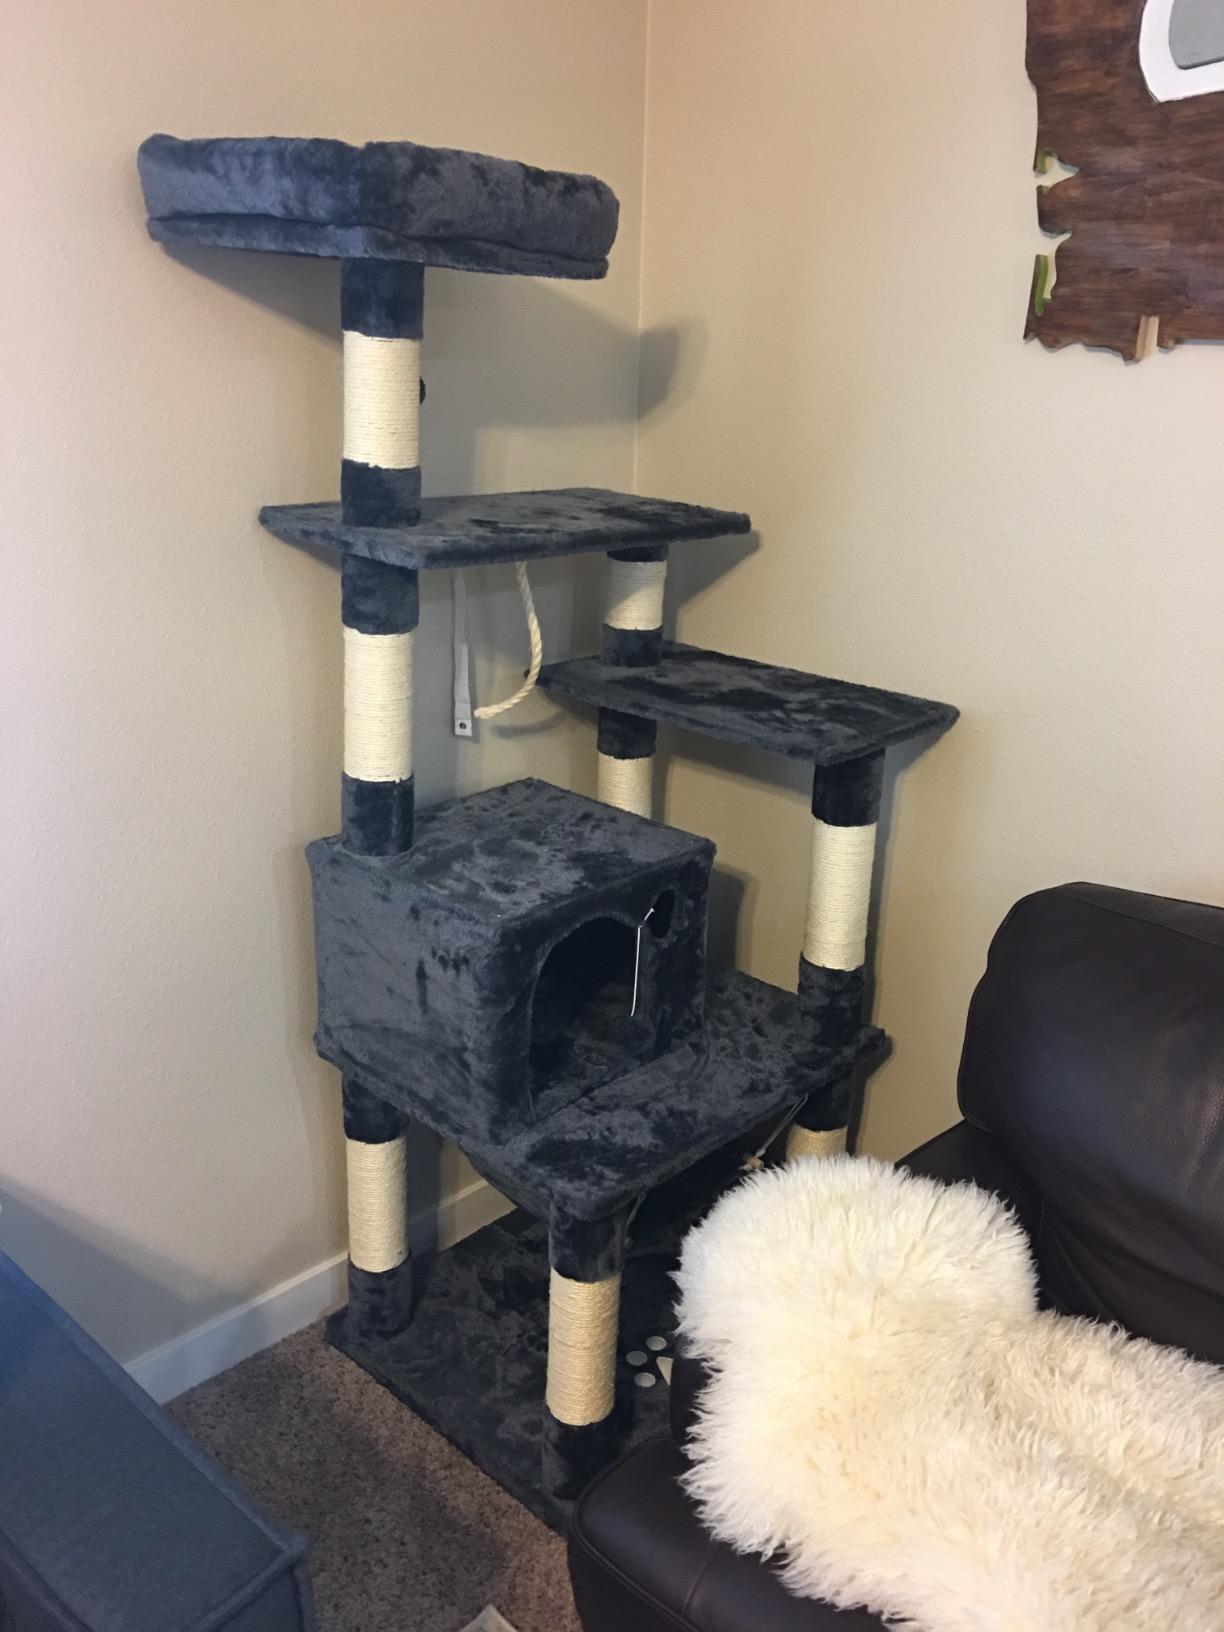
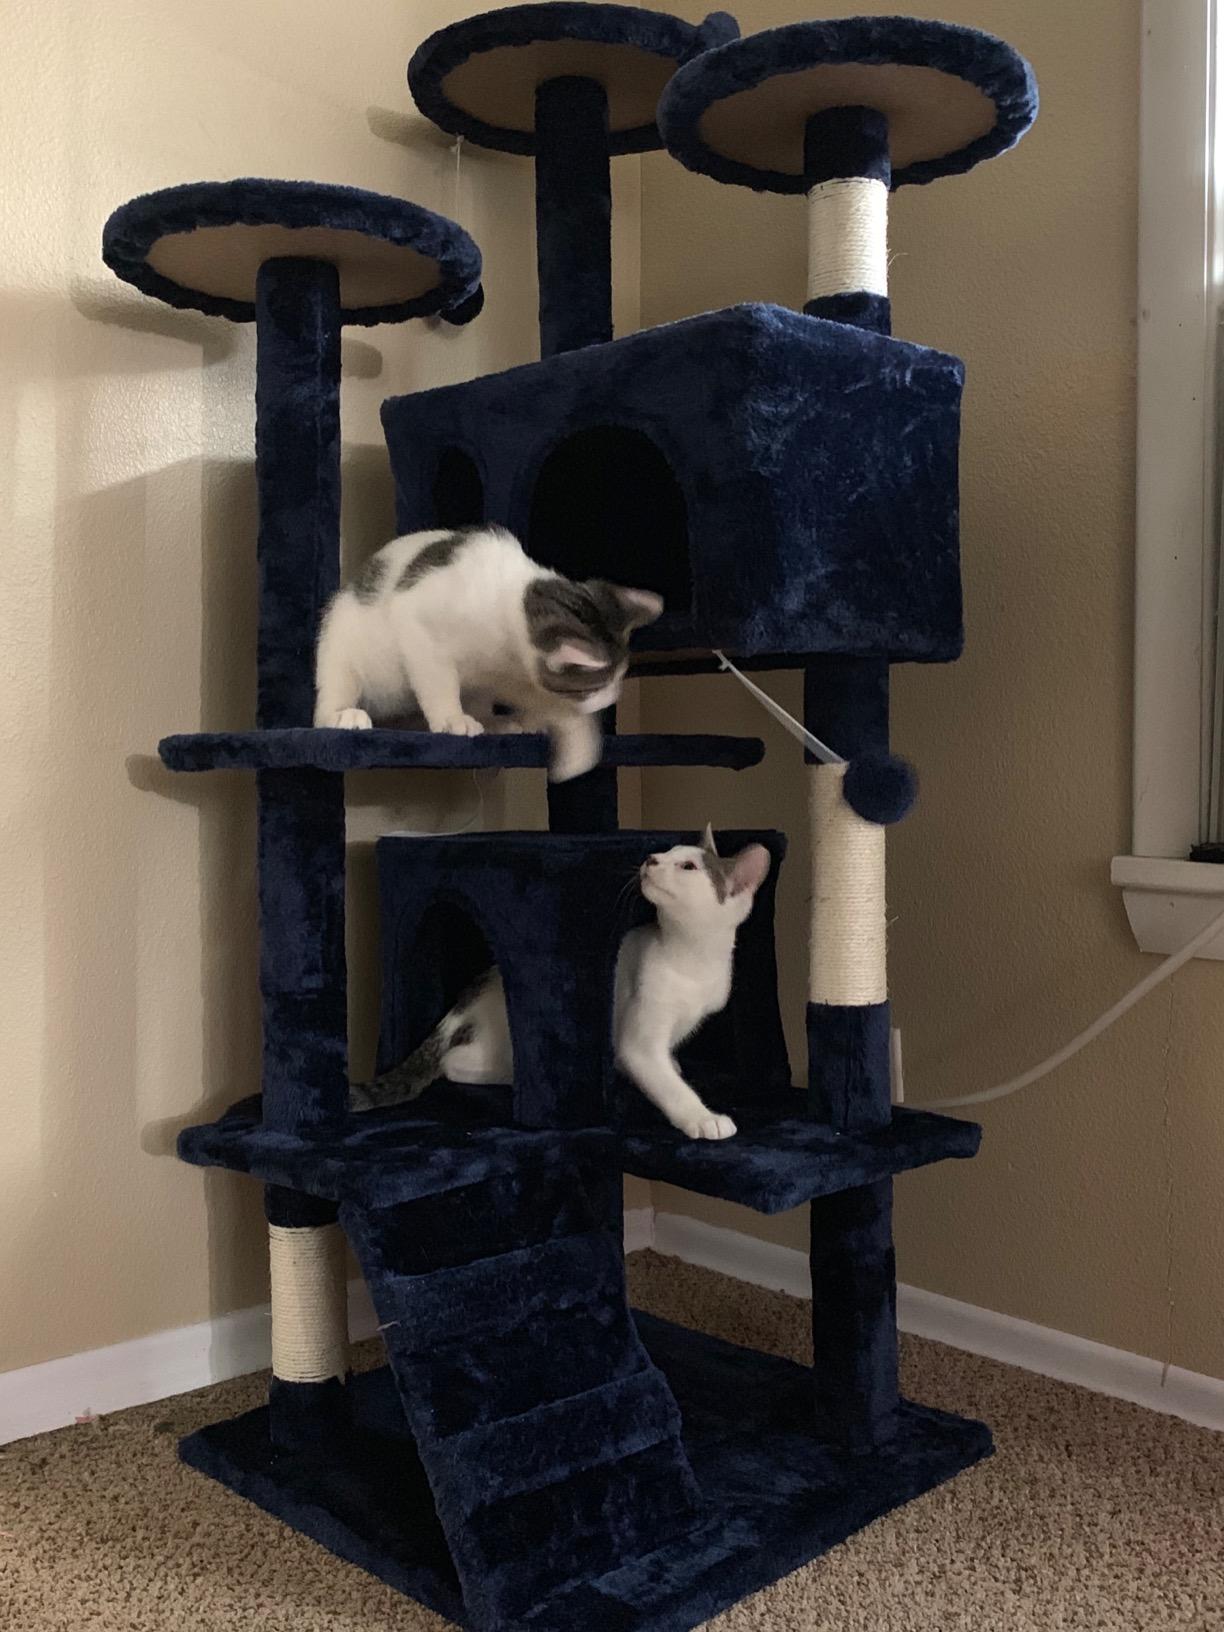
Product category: items_cat tree
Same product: no